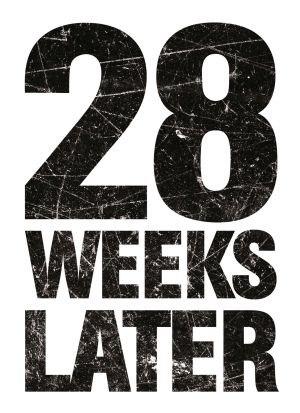
28 Semaines plus tard est un film d'horreur et de fiction post-apocalyptique hispano-britannique réalisé par Juan Carlos Fresnadillo, sorti en 2007, suite de 28 Jours plus tard.